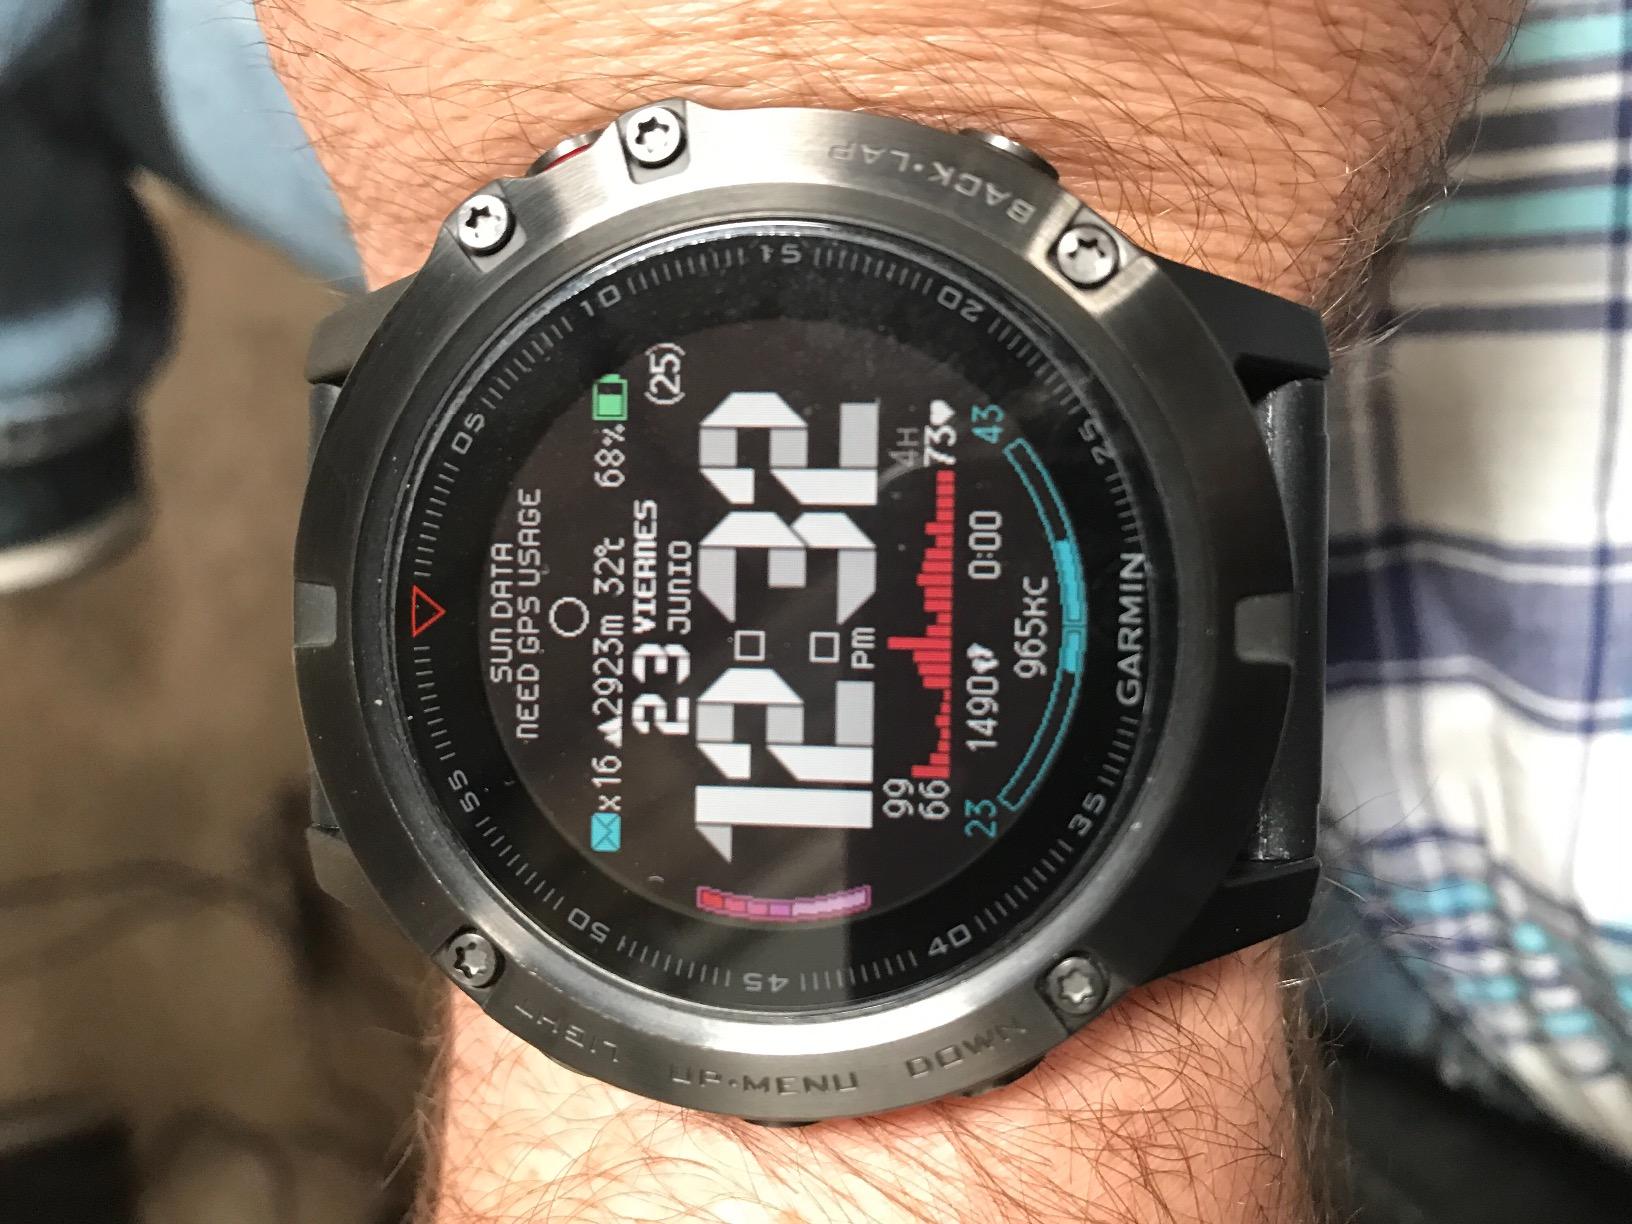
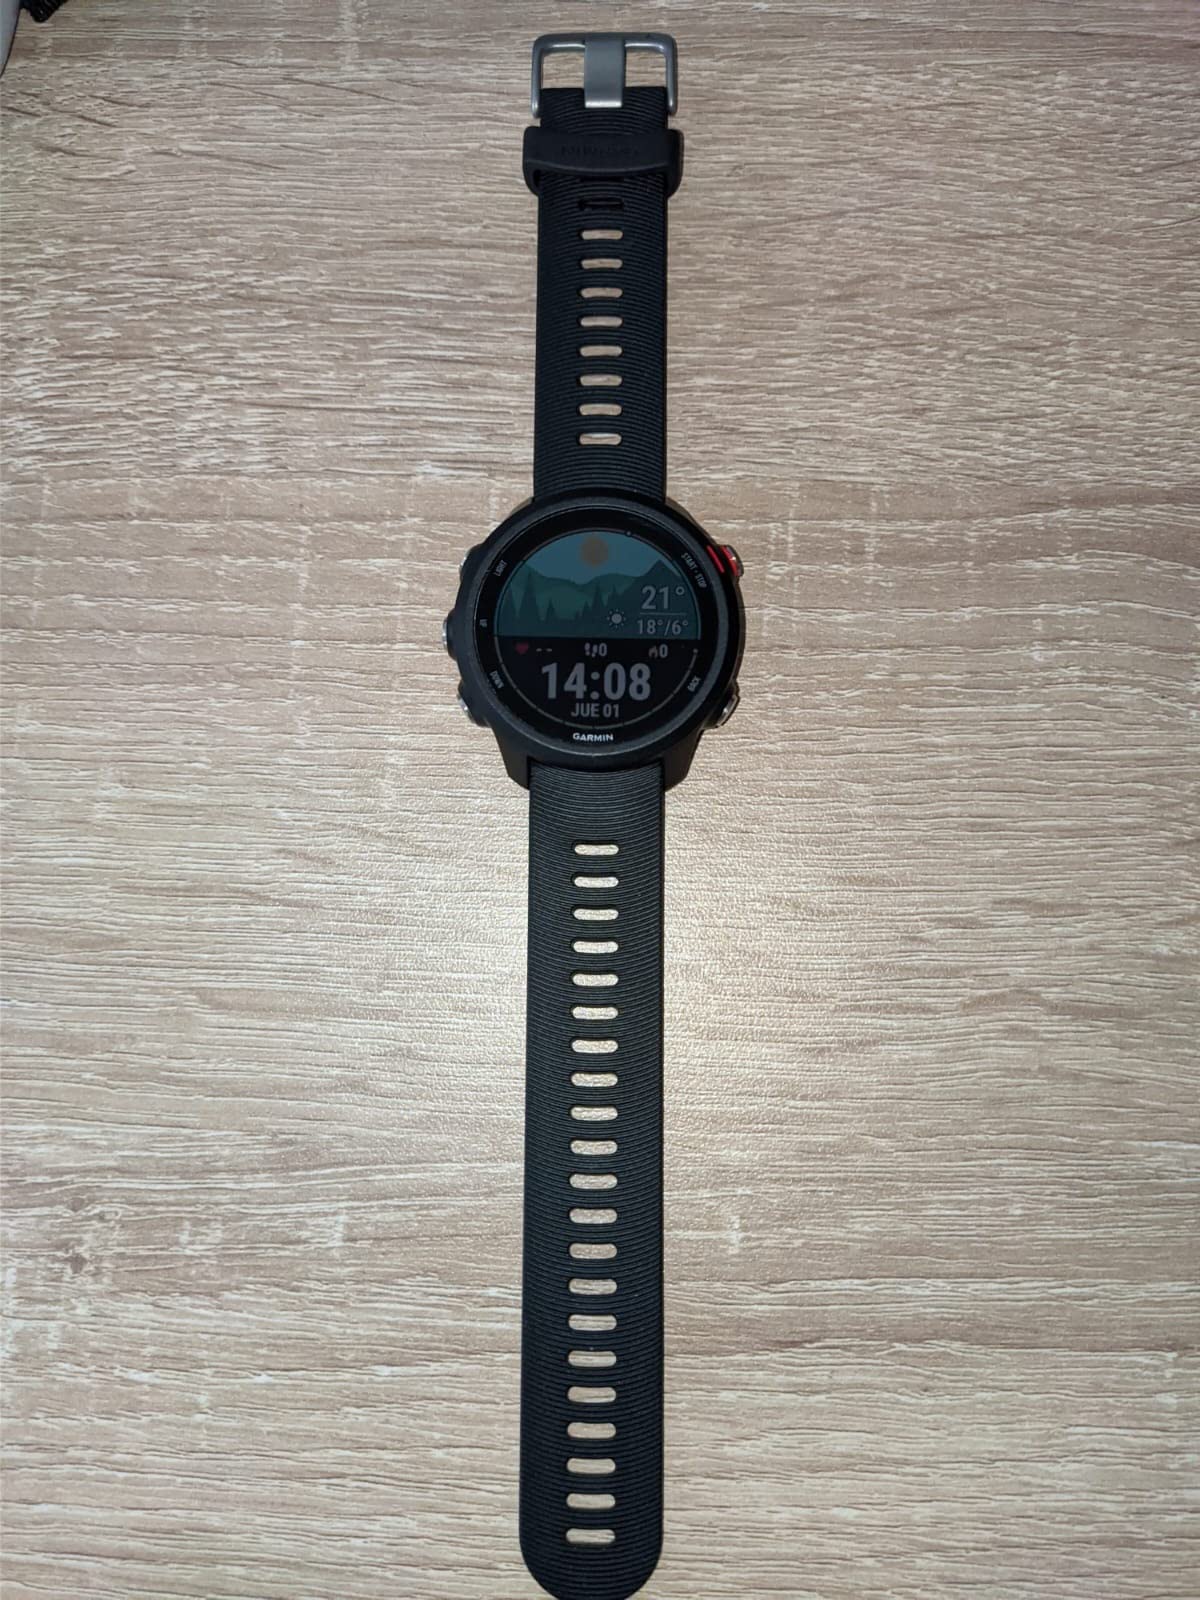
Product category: smartwatch
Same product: no